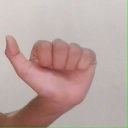
अक्षर: त